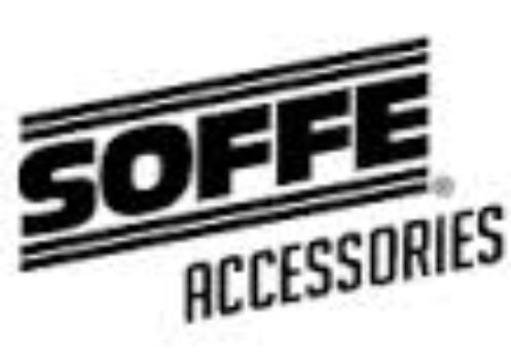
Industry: Clothes